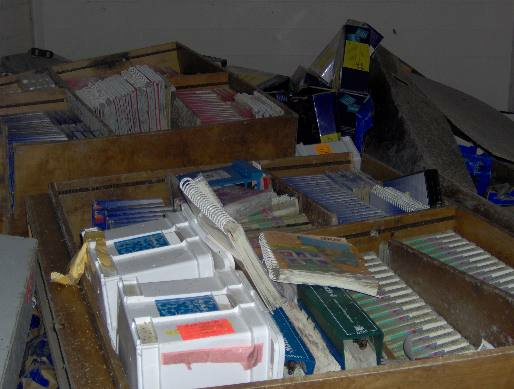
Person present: No